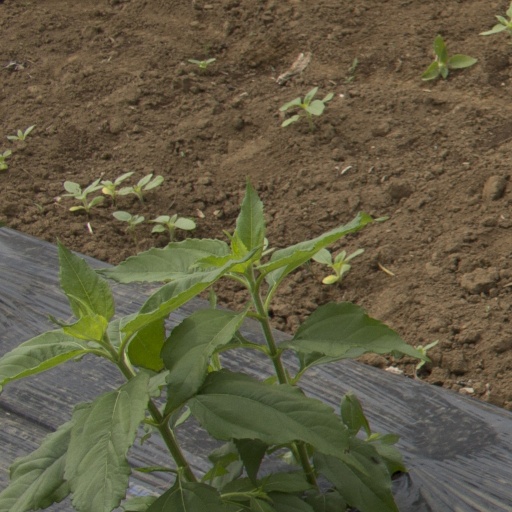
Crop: Jerusalem artichoke